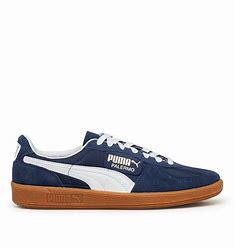
Brand: Puma
Model: Palermo